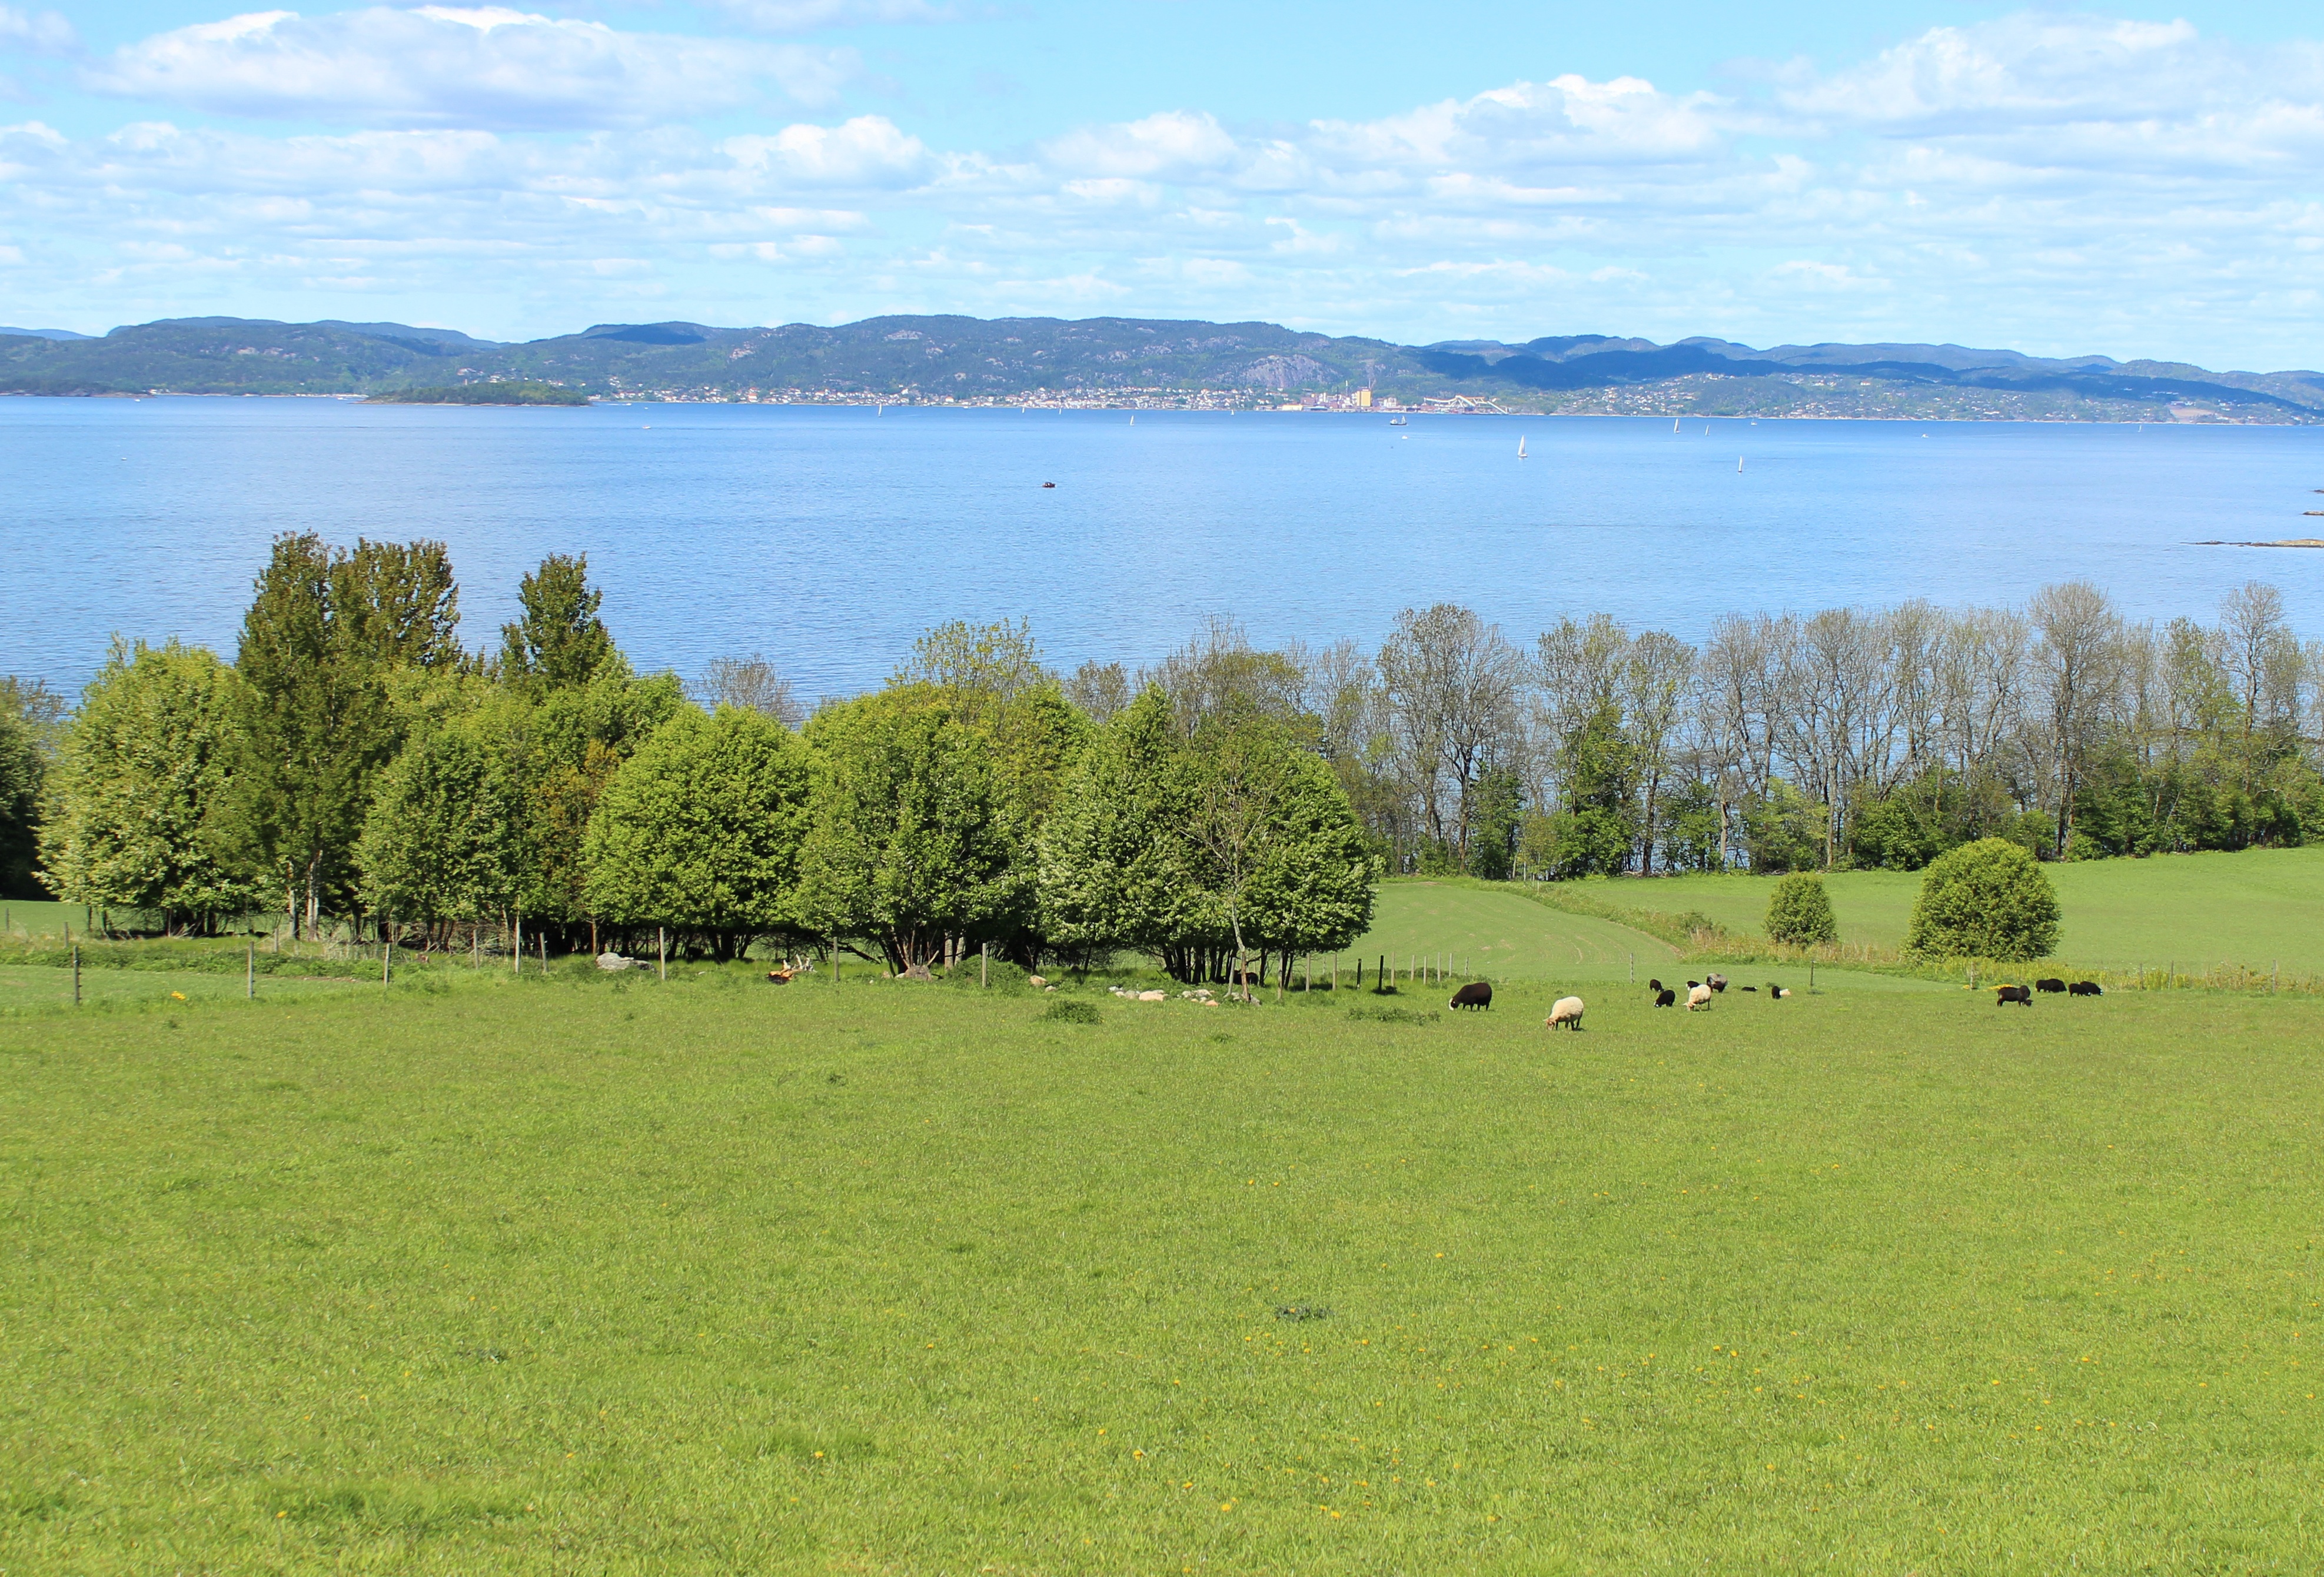
landscape, tree, nature, grass, marsh, wilderness, mountain, field, meadow, prairie, hill, lake, pasture, reservoir, plain, grassland, wetland, plateau, habitat, loch, ecosystem, rural area, natural environment